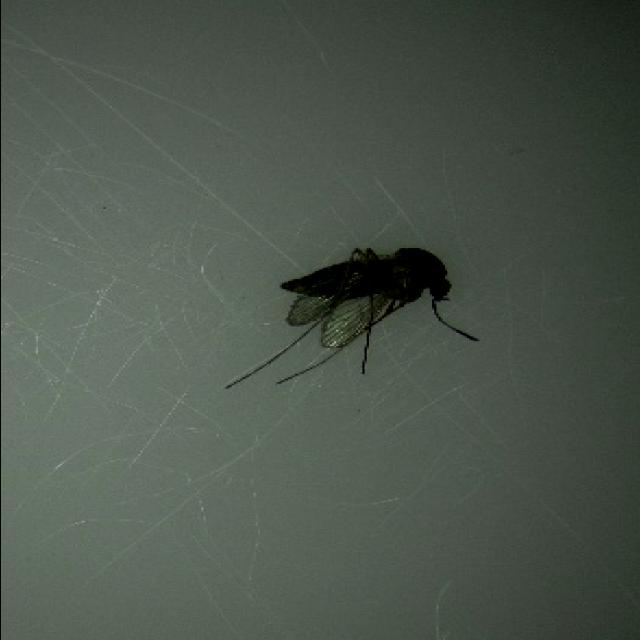
Species: culex_tritaeniorhynchus